Bijoya

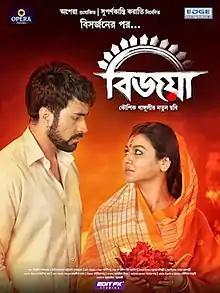
Film poster

Bijoya is a 2019 Indian Bengali-language film directed by Kaushik Ganguly, produced by Opera Movies and presented by Suparnokanti Karati. It serves as the sequel to "Bishorjan" (2017) and stars Abir Chatterjee and Jaya Ahsan reprising their roles from the previous film. The movie continues the ending of Bishorjon and explores the story six years later Nasir Ali first met Padma. The film was released on 4 January 2019.